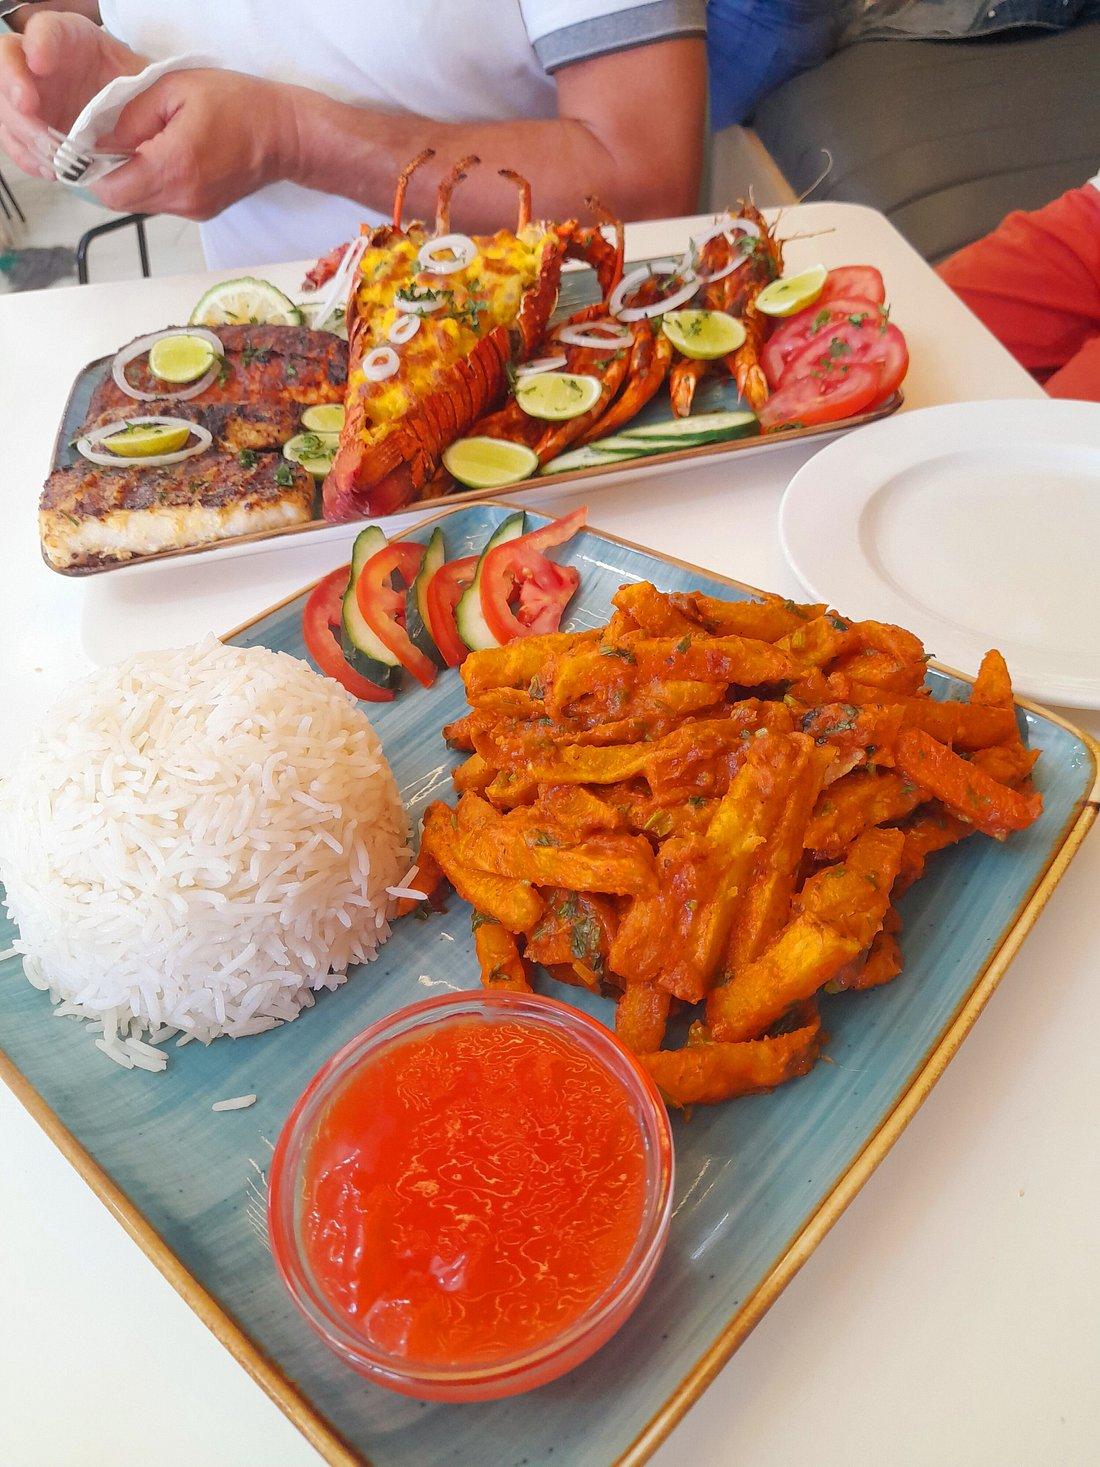
Sahani kubwa mbili zimeekelewa kwenye meza ya rangi nyeupe. Nyingine ikiwa na chipsi masala, wali wa rangi nyeupe na bakuli yenye mchuzi wa rangi nyekundu. Nyingine ikiwa na kamba, limau na kachumbari.